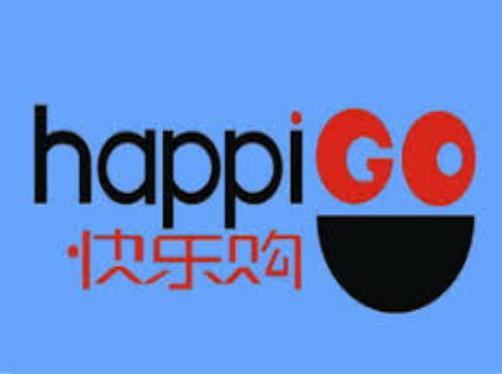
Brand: happigo
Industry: Others